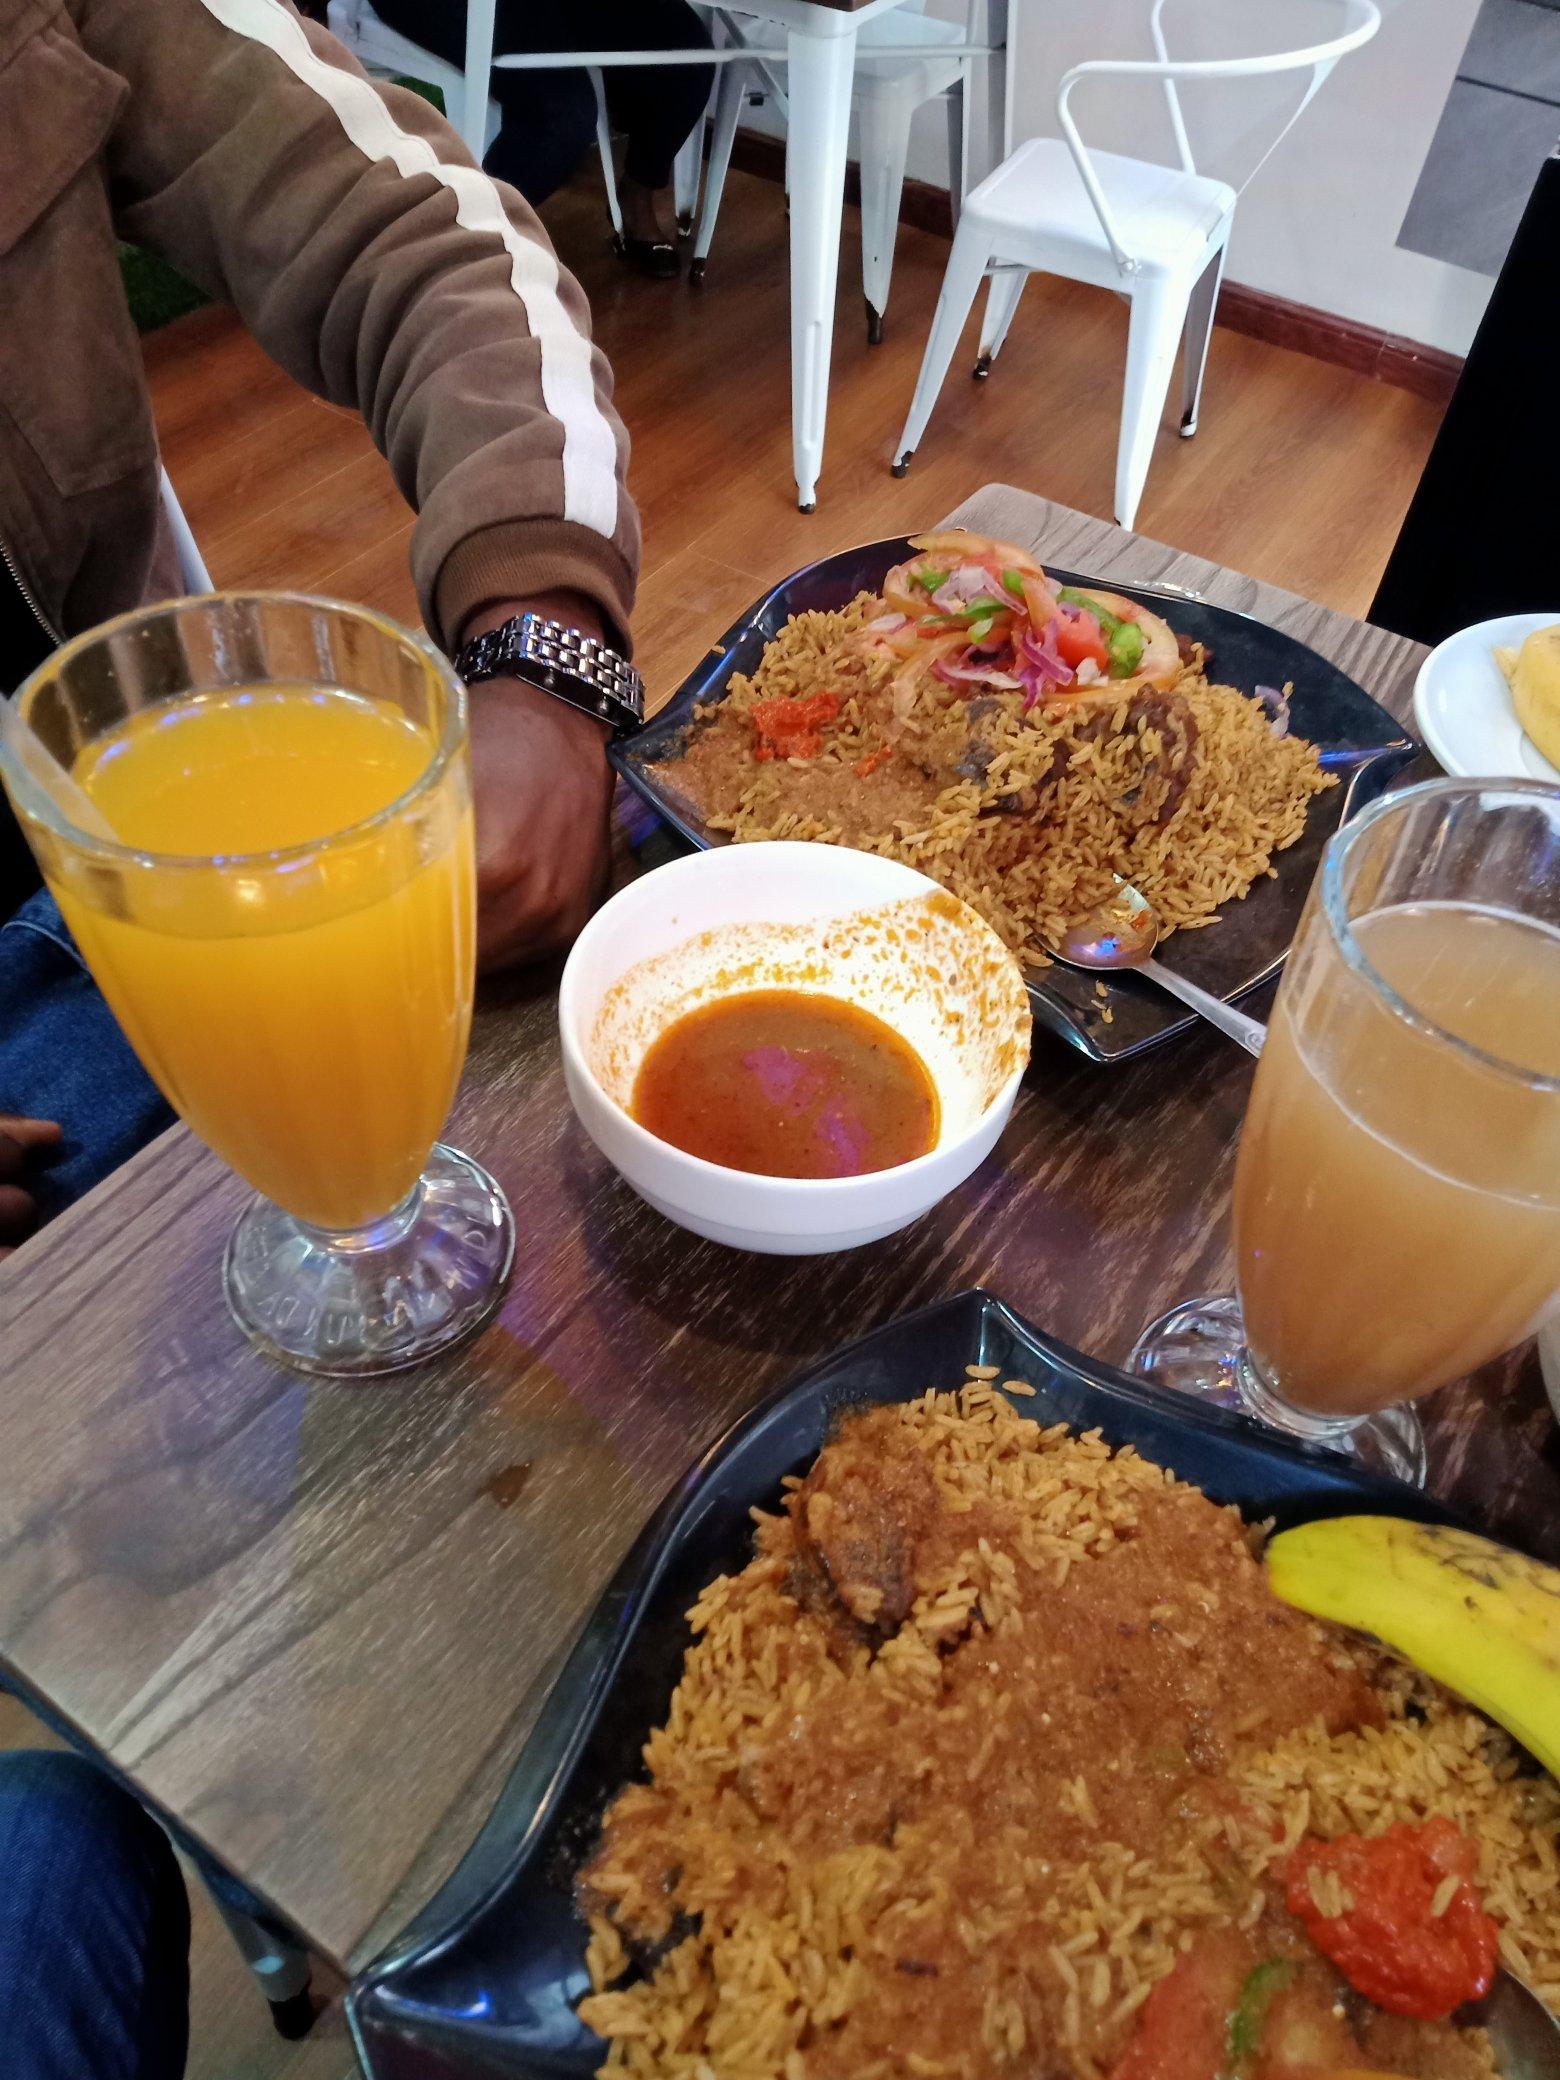
Meza hii ya rangi ya hudhurungi iliyoekewa sahani za rangi nyeusi ambazo ziko na chakula kiitwacho pilau, pia tunaona bakuli iliyo na mchuzi kwa kando. Gilasi mbili za juisi, pia tunaona ndizi, matoke katika sahani hii.